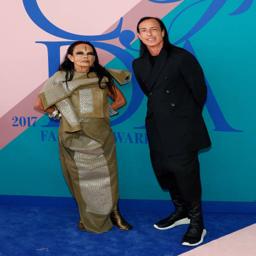
person and film costumer designer attend awards .